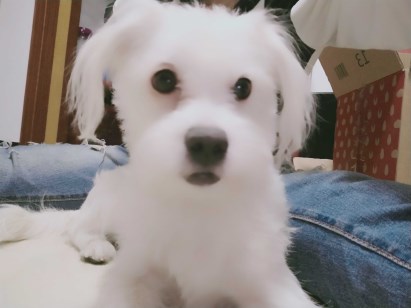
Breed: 3336-n000121-chinese_rural_dog